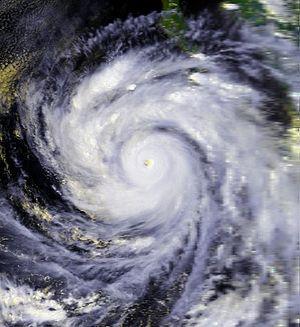
L’ouragan Linda est un cyclone tropical de la saison 1997 dans l’océan Pacifique, une saison particulièrement active. Il s’agissait du plus puissant ouragan de l’histoire dans la partie nord-est de cet océan, avec des vents soutenus sur une minute de 295 km/h et des rafales à 350 km/h, avant l'ouragan Patricia de 2015. Sa pression centrale a atteint 902 hPa. Heureusement, Linda a eu peu d’impact passant la plupart de sa vie en mer mais frappant cependant l’île Socorro.